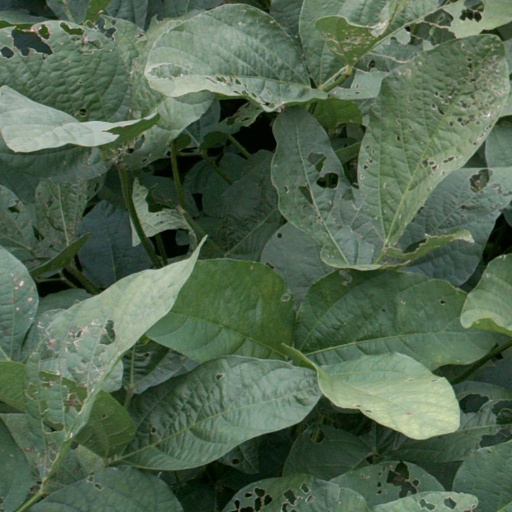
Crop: soybean